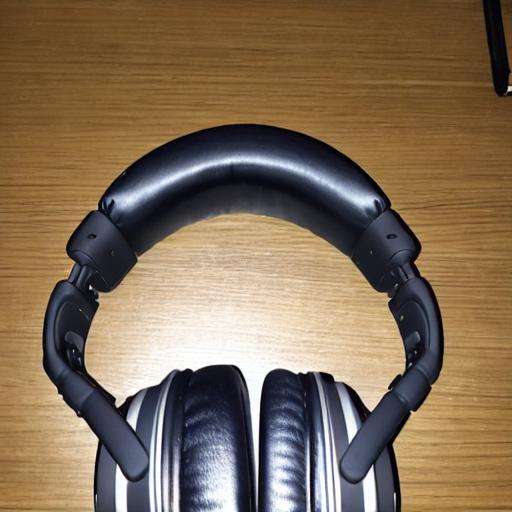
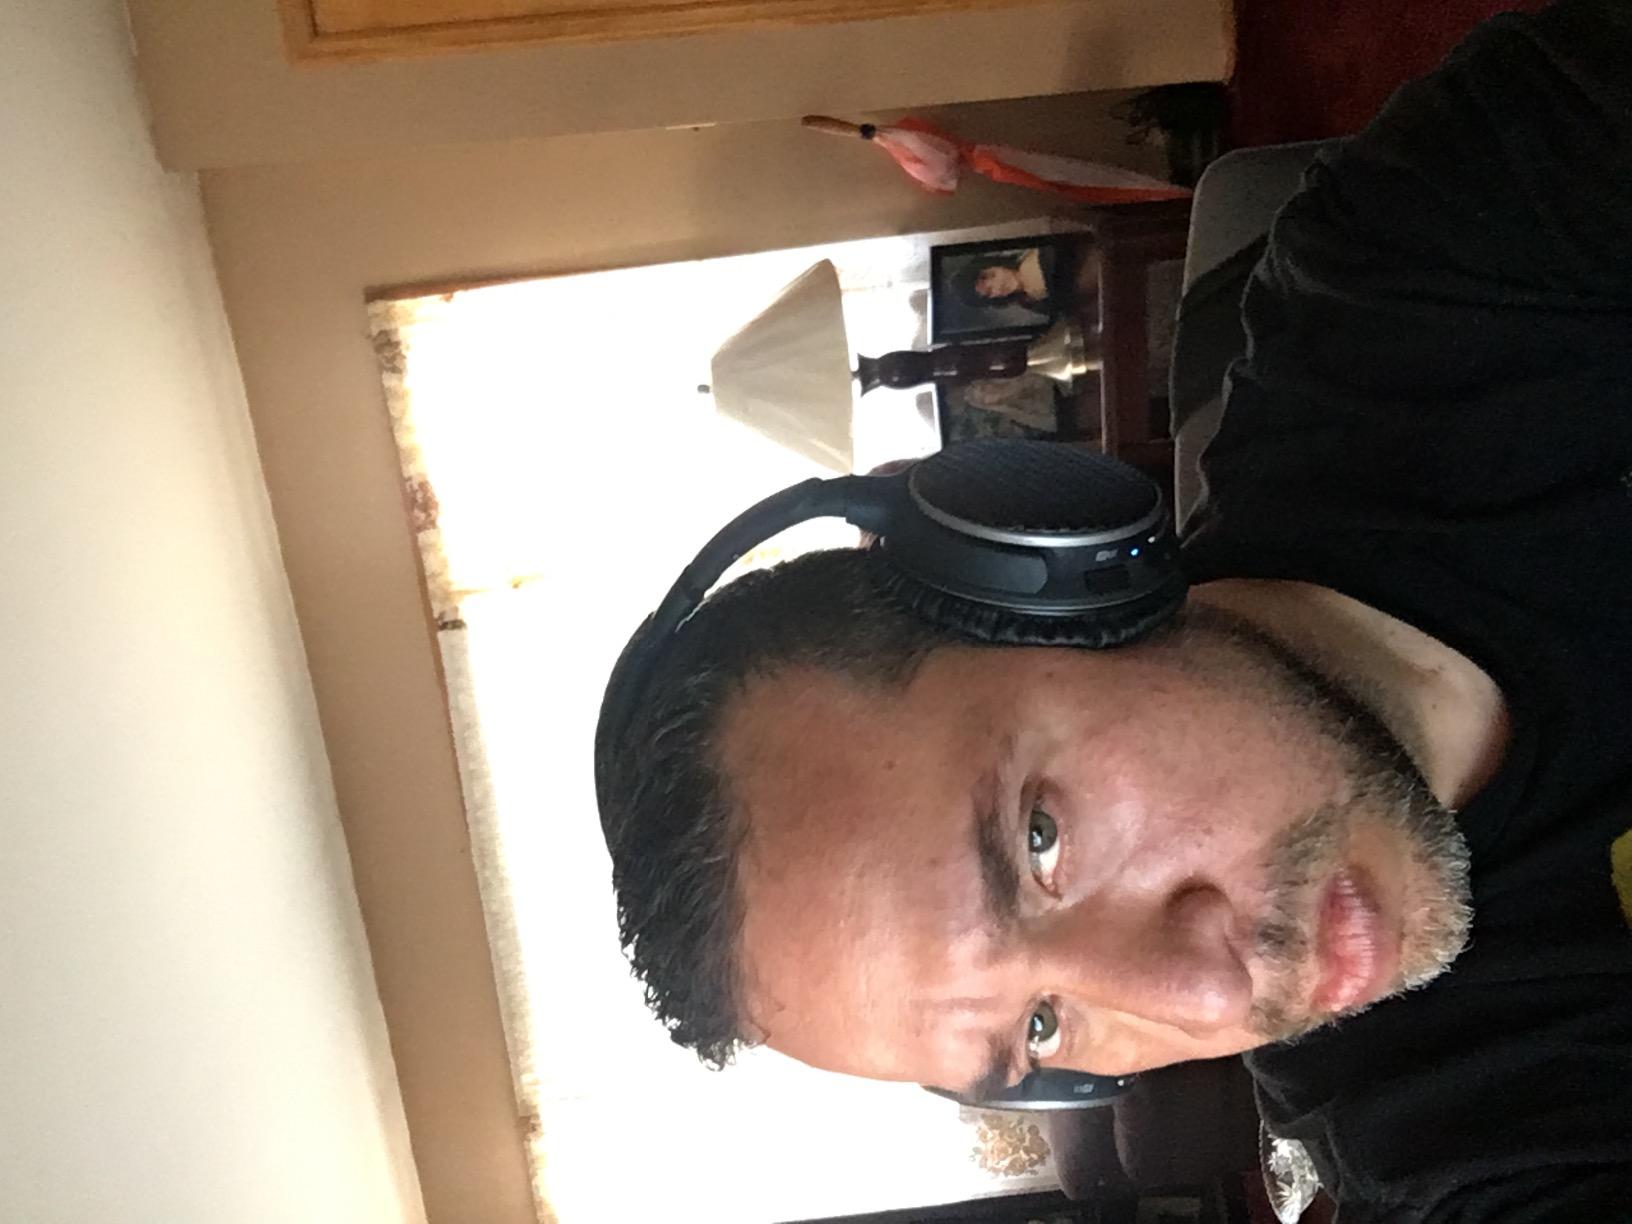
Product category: headphones
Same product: no